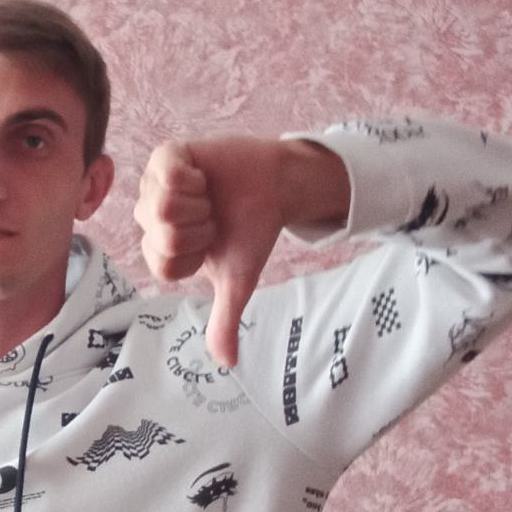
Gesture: dislike